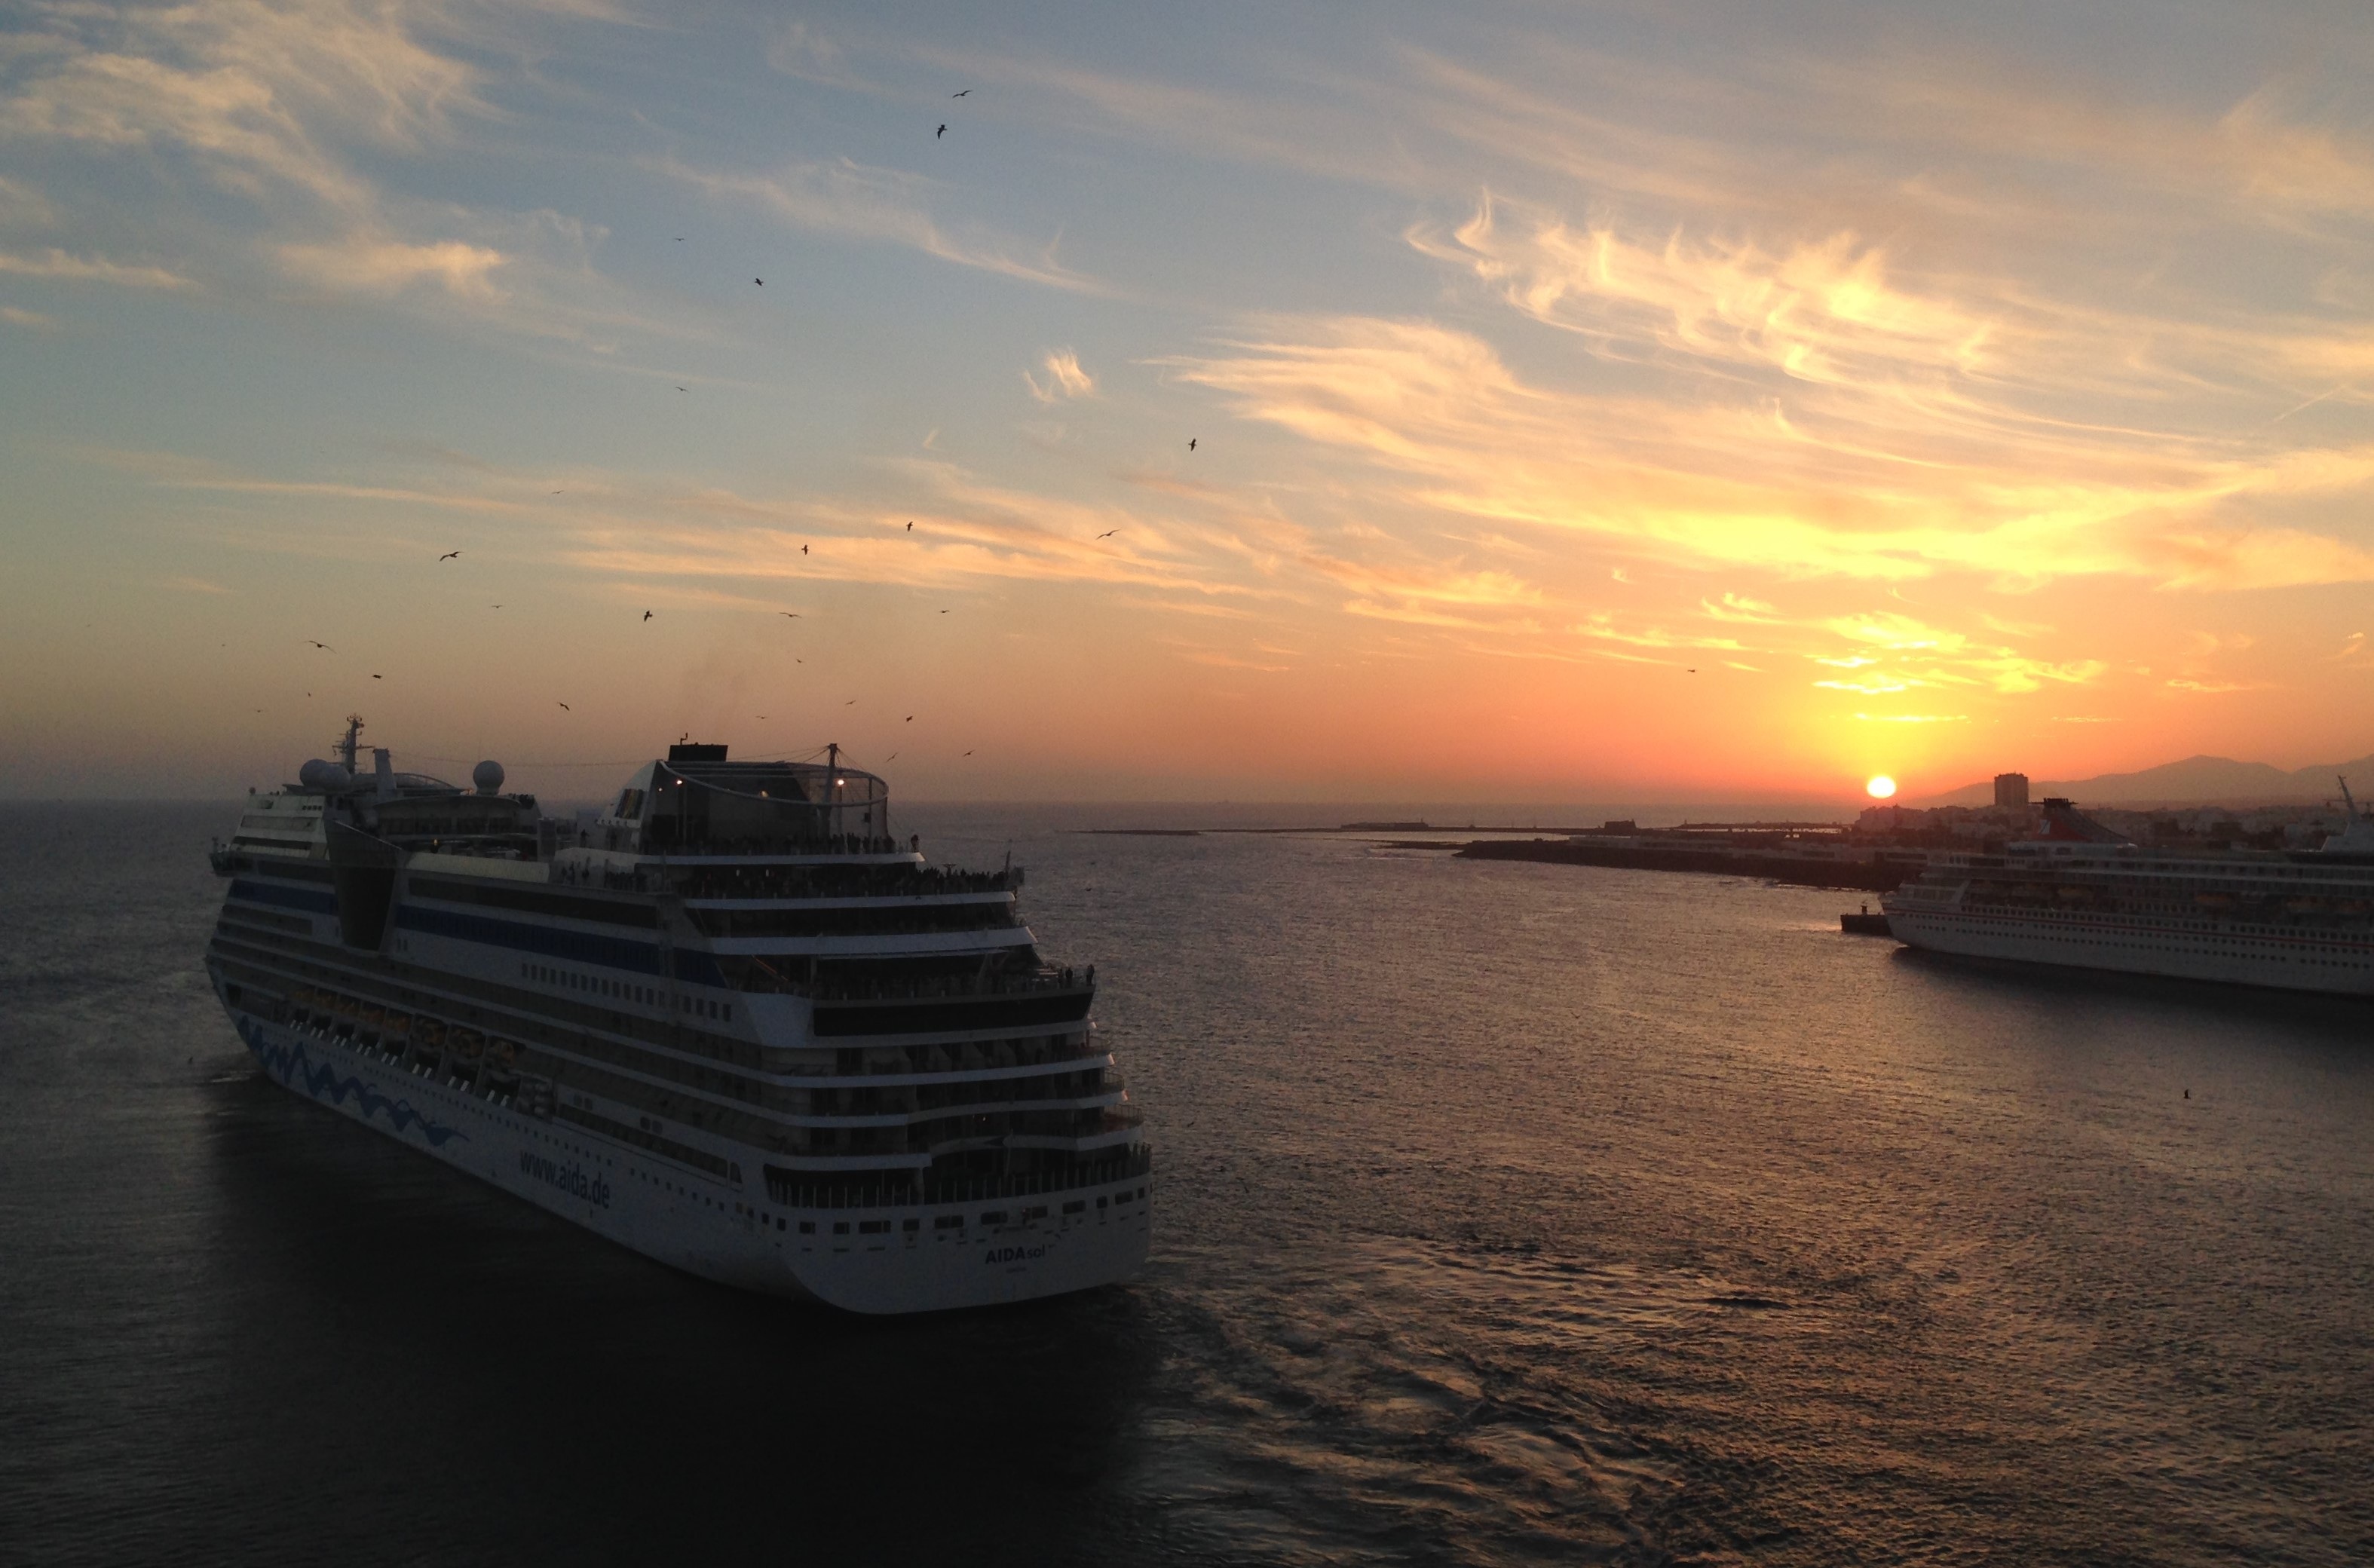
sea, coast, ocean, horizon, sunrise, sunset, wave, dawn, ship, dusk, evening, vehicle, bay, watercraft, cruise ship, passenger ship, phased out, aida, wind wave